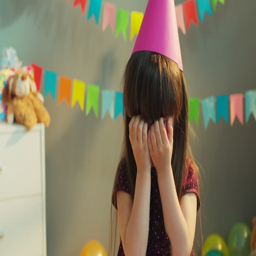
pretty little girl cover her eyes with hands , making a wish and blowing candles on a birthday cake .